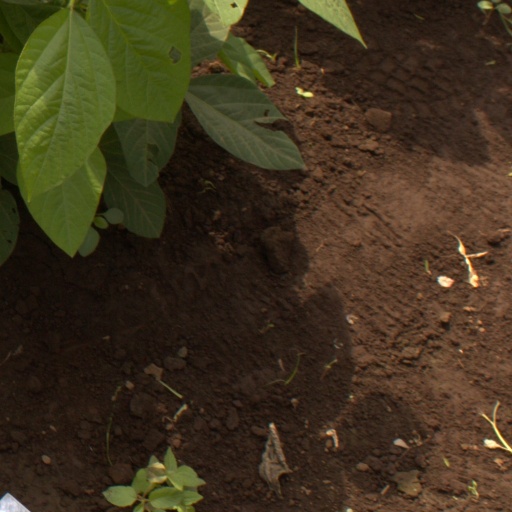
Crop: soybean